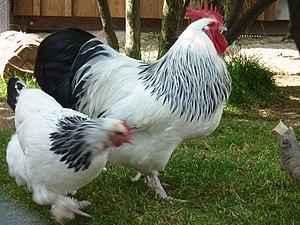
La sundheimer, ou poule de Sundheim, est une race de poule domestique originaire d'Allemagne.